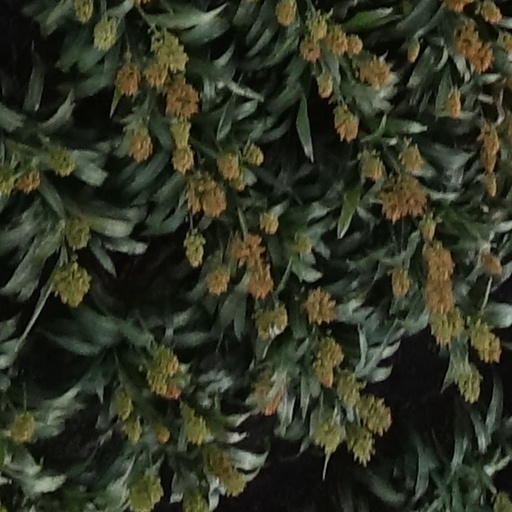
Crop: sorghum